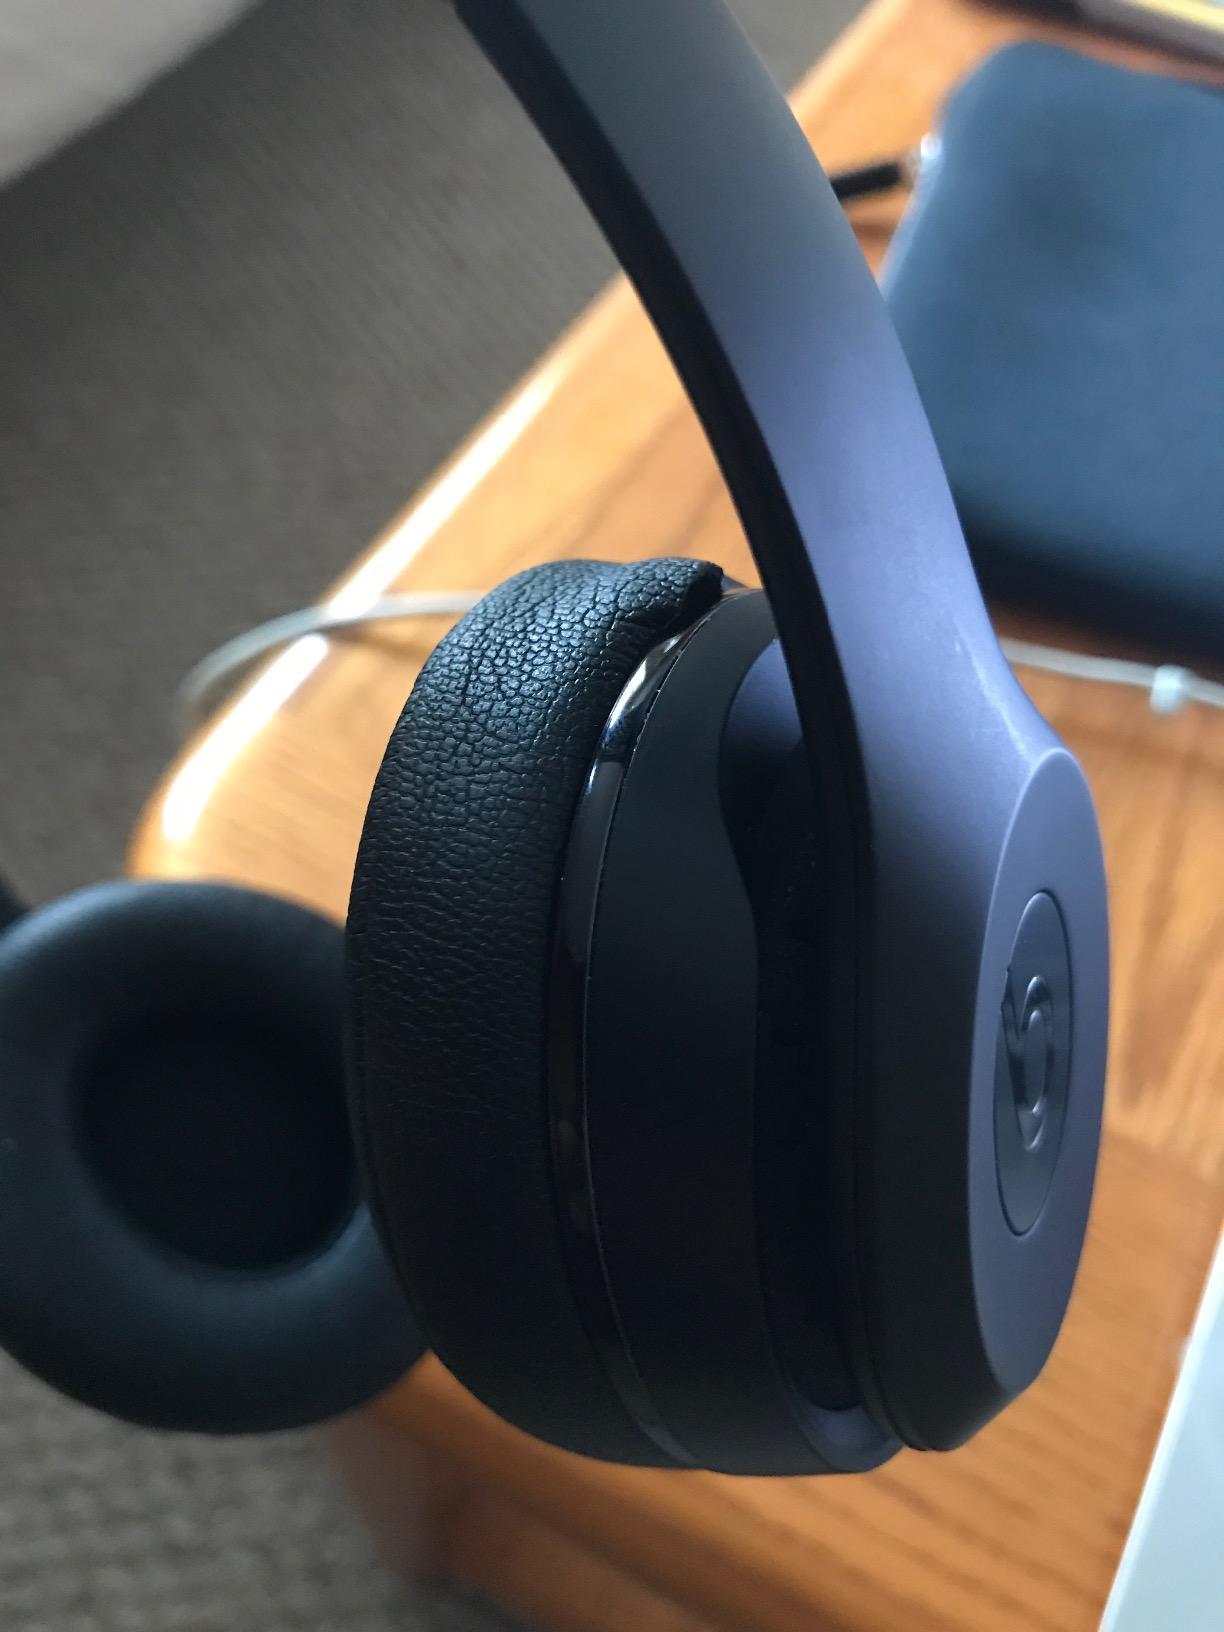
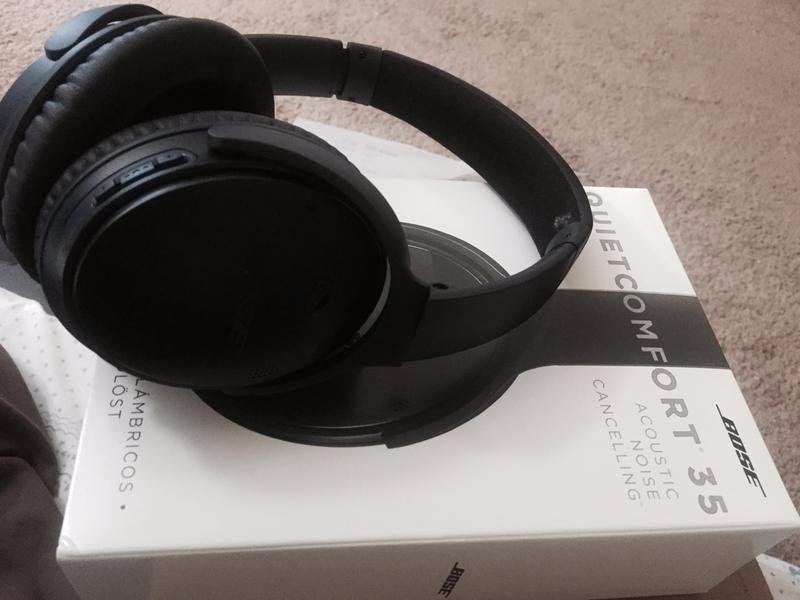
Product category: headphones
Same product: no